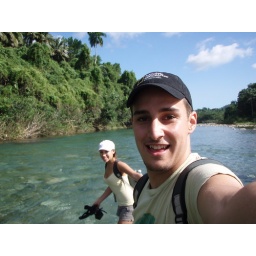
crossing a river on the way to climbing the yunque mountain in baracoa, cuba